2nd U.S. Artillery, Battery E

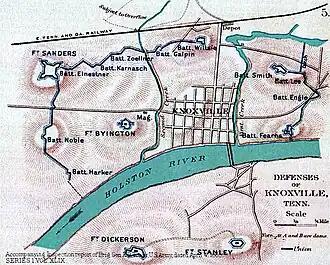
Fort Sanders is shown at upper left.

Battery E participated in the Mud March on 20–24 January 1863. The unit shipped to Newport News on 10 February and served there until March 19. The battery traveled to Kentucky on 19–23 March and performed duties in the District of Central Kentucky until June. Battery E moved to Vicksburg on 7–14 June and participated in the Siege of Vicksburg on 14 June–4 July 1863. During the siege, the IX Corps was led by John Parke. Battery E was the only unit in the corps Reserve Artillery. The unit advanced to Jackson, Mississippi on 4–10 July where it took part in the Siege of Jackson until 17 July. The battery traveled first to Covington, Kentucky then to Crab Orchard, Kentucky on 4–18 August. Battery E marched to Knoxville, Tennessee on 10–26 September. It took part in the Knoxville campaign on 4 November–23 December. The battery fought at the Battle of Campbell's Station on 16 November. It participated in the Siege of Knoxville on 17 November–5 December.